Indian Mound Park (Dauphin Island, Alabama)

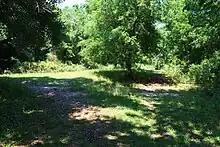
Shell middens at the site.

Relatively immune from the unpredictable weather conditions that affect farming, the fish and oysters from the sound were a reliable supply of food that could be immediately consumed or dried for use during later months. The oysters were collected from reefs during low tide conditions. Placed atop heated coals in a pit, the oysters were steamed by covering with seaweed. The cooking technique likely resembled a traditional New England clam bake. The steaming process would also have facilitated easy recovery of the oyster meat since the shells open naturally when heated. For preservation of the oysters, the recovered meat would be treated by smoking. Over the years, the discarded shells accumulated to form the middens. Some have suggested that such waste disposal (dumping) with apparent lack of care is inherent in human behavior, not just a trait of Western civilizations.